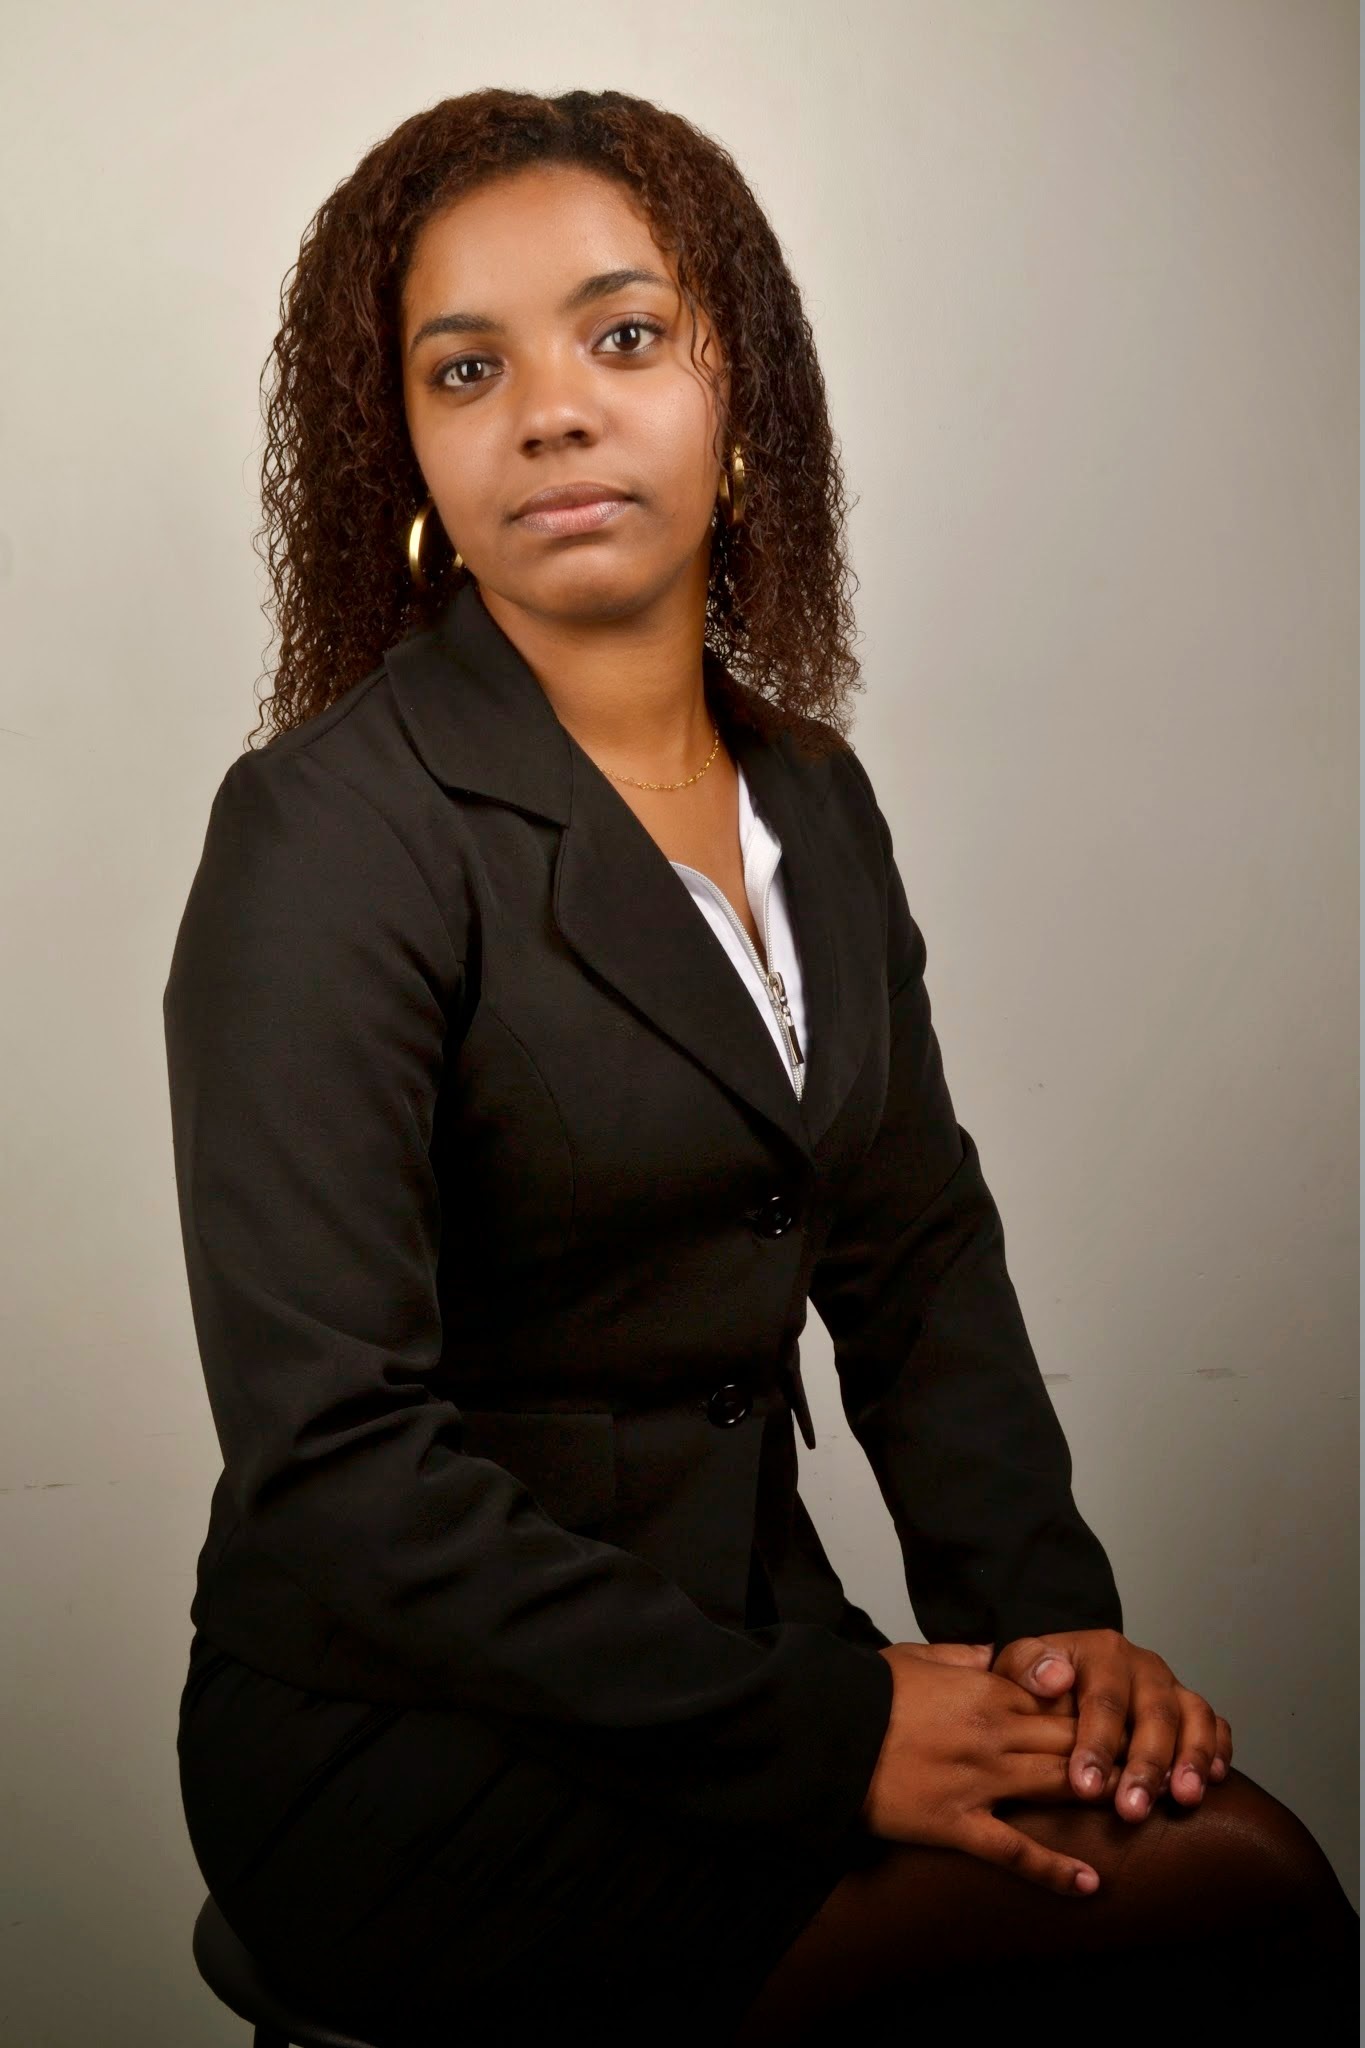
person, girl, woman, portrait, model, young, sitting, fashion, black, lady, beauty, hr, administration, leadership, attendance, entrepreneur, would be, entrepreneurship, photo shoot, digital marketing, accounting, brown hair, businesswoman, human resources, bussines, portrait photography, if the, consultancy, human positions